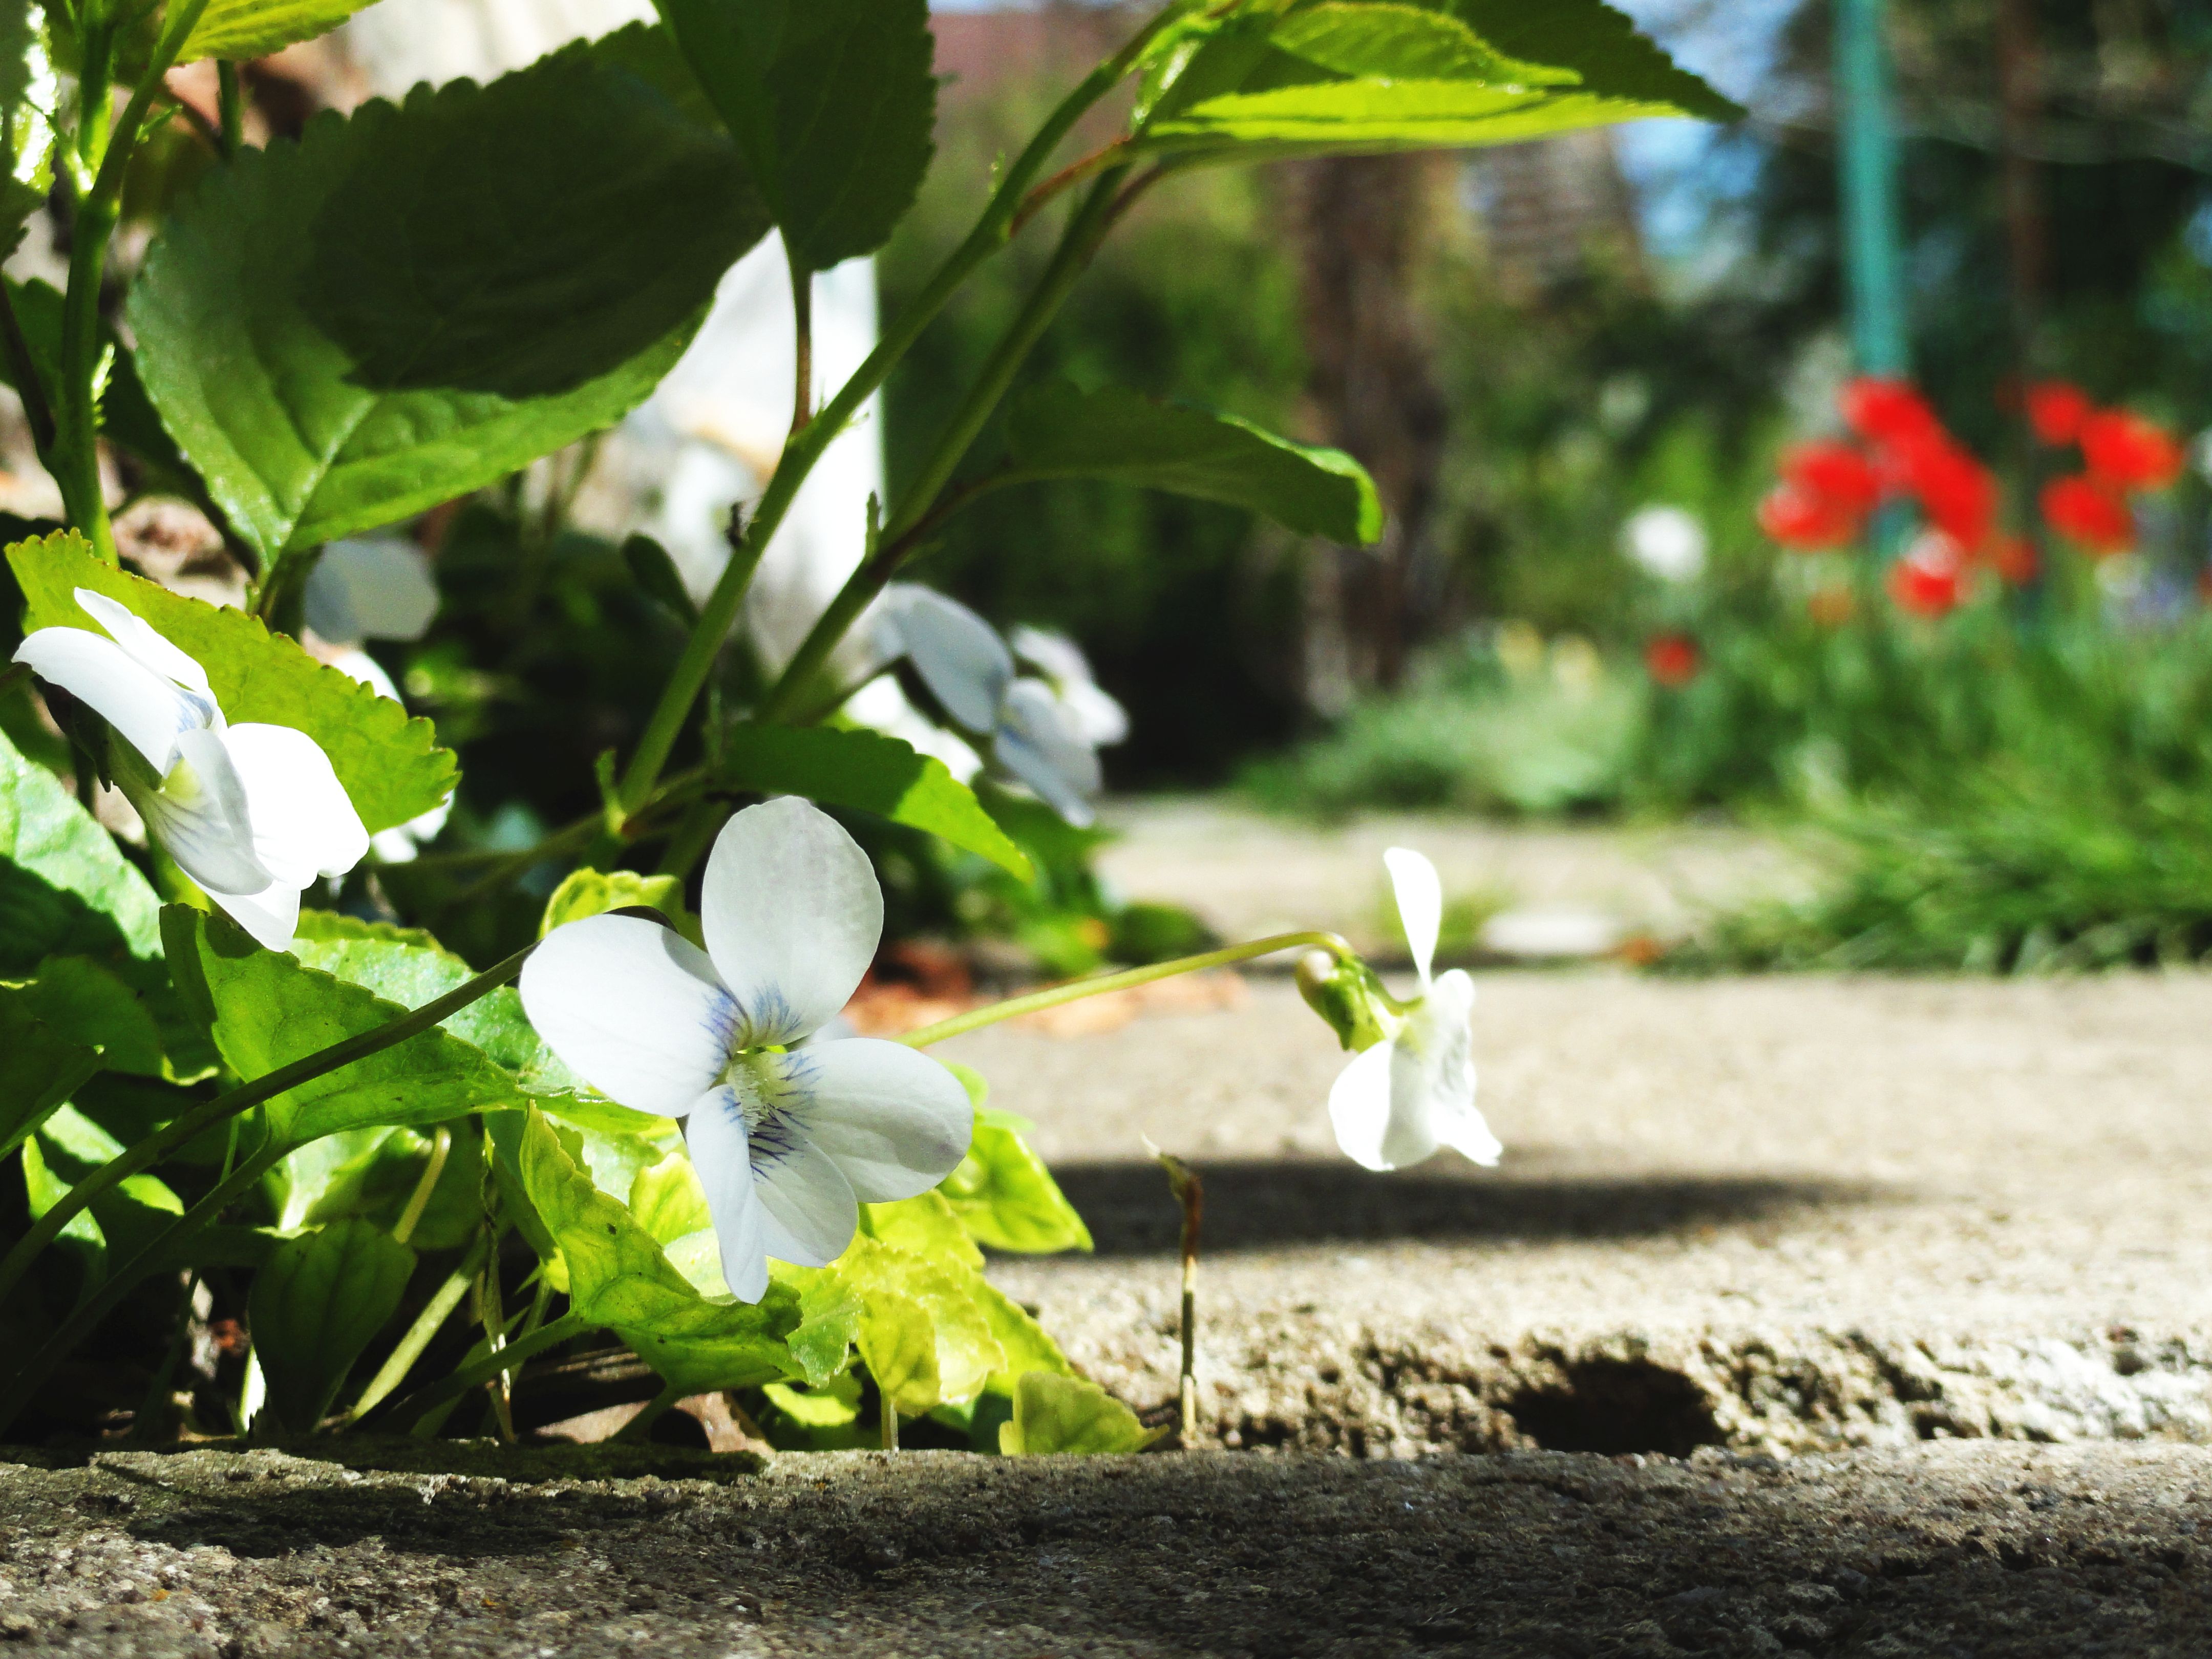
flower, building, house, white, garden, country, plant, flora, leaf, spring, grass, wildflower, aquatic plant, herb